Richard Brancatisano

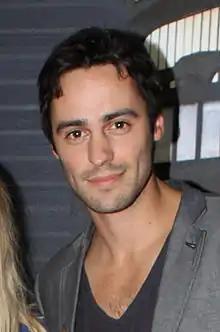
at "Star Trek Into Darkness" Australian premiere, 2013

Richard Peter Brancatisano (born 29 October 1983), also known by his stage name Richie Branco, is an Australian television actor and musician, best known for his roles as Xander Bly, the Green Mystic Ranger, in "" and Dominic Russo on the ABC Family drama series, "Chasing Life".